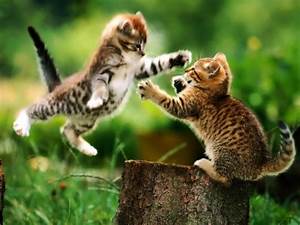
Label: cat